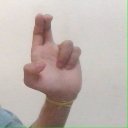
अक्षर: आ